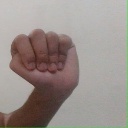
अक्षर: ठ